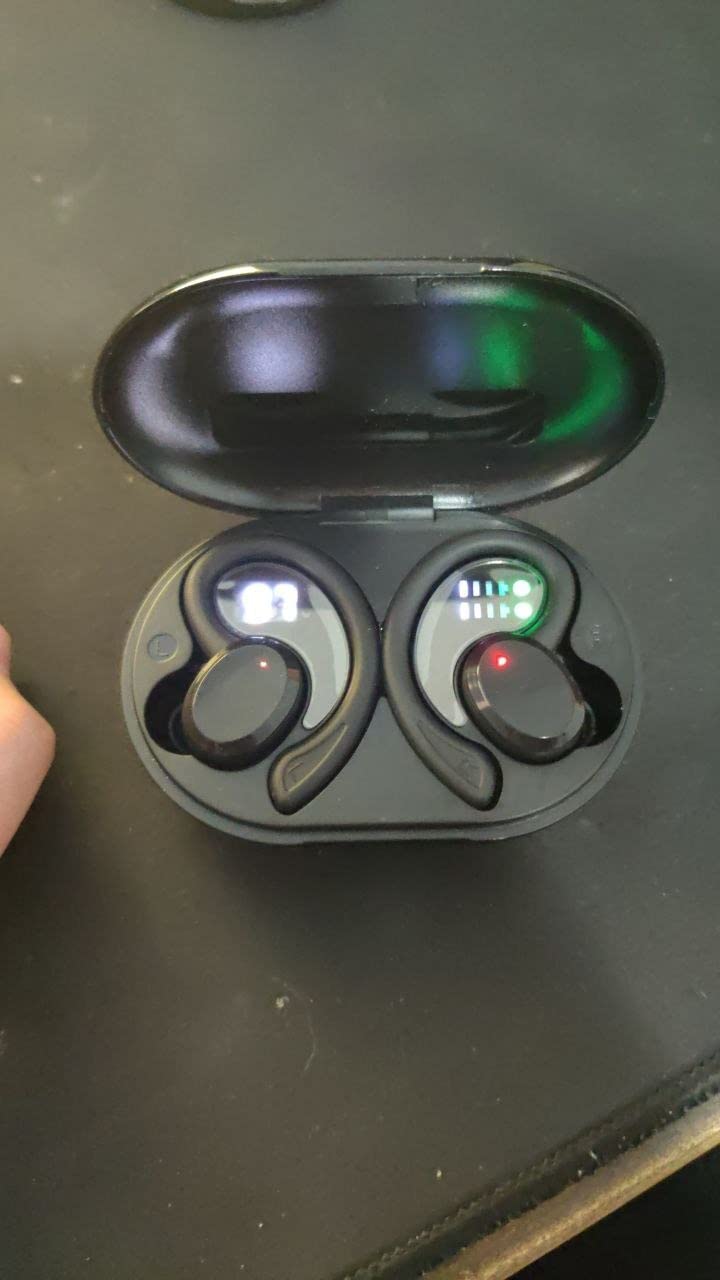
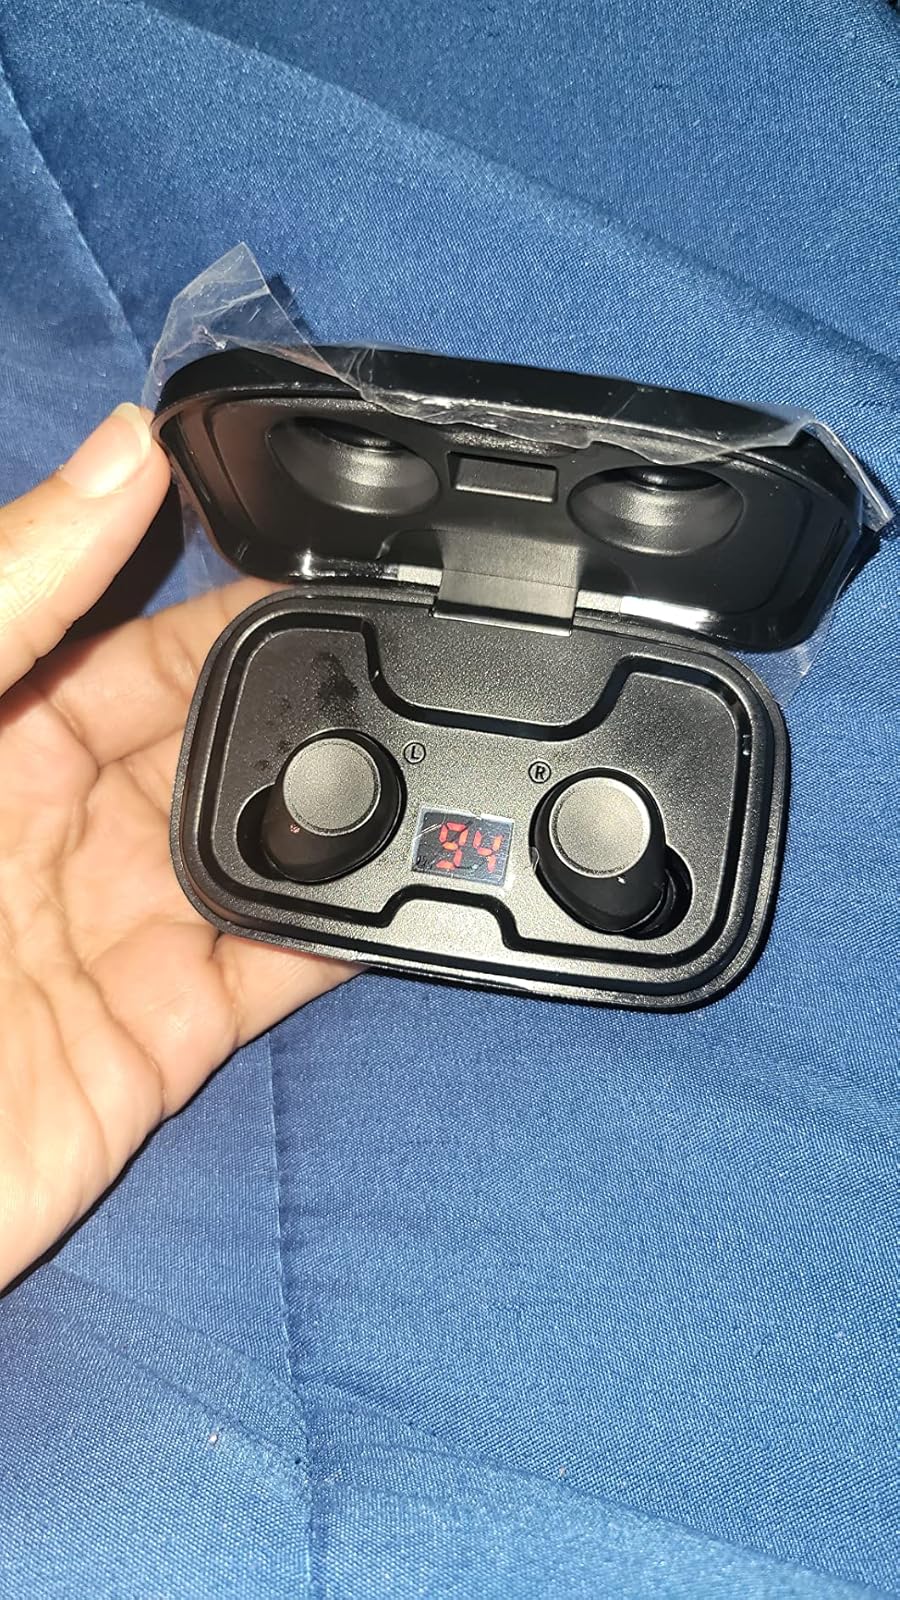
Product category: earbuds
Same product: no